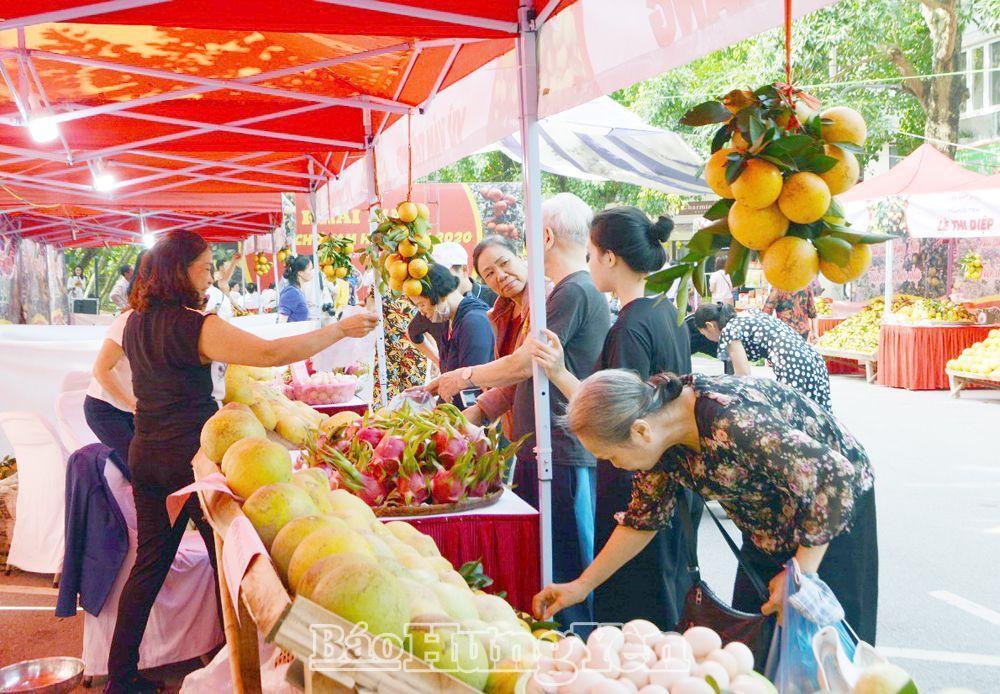
có nhiều người xuất hiện ở trước gian trại bán hoa quả